Bulletin de la Société Sciences Nat

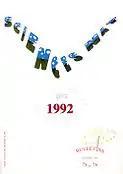
Twentieth anniversary "bubbles" issue

During the first 20 years, more than 150 different authors published a variety of new species in the journal. Some notable authors were the coleopterists Vincent Allard (Cetoniidae), Jean-Pierre Lacroix (Lucanidae), P. Arnaud (Cetoniidae), R.-P. Dechambre (Dynastidae), Th. Deuve (Carabidae), P. Bleuzen (Buprestidae), H. Bohmans (Lucanidae), J. Rigout (Cetoniidae), and P. Téocchi (Lamiinae) and the lepidopterists Claude Herbulot (Geometridae), Ph. Darge (Charaxinae), B. Turlin (Charaxinae), G. Deslisle (Papilionidae), J. Haxaire (Sphingidae), Gilles Terral (Saturniidae), Hervé de Toulgoët (Arctiidae), and J.-C. Weiss (Parnassiinae)